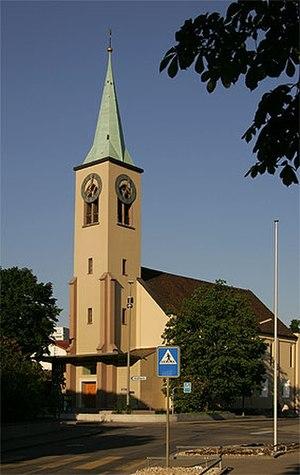
Église protestante de Birsfelden